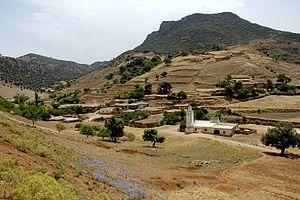
Les Ghiata sont une tribu berbère zénète du nord-est du Maroc, occupant un territoire qui entoure la ville de Taza.